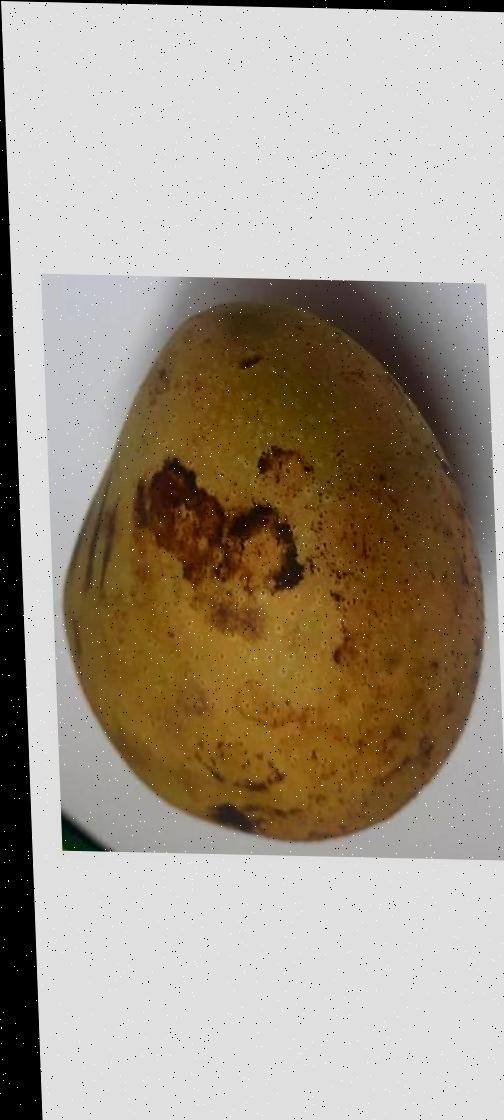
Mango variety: Ashshina Classic